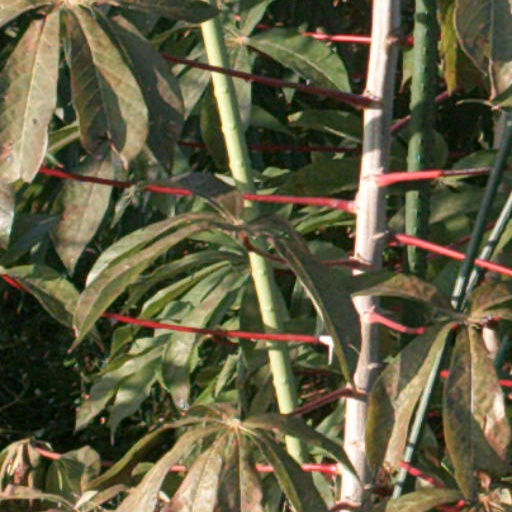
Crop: cassava